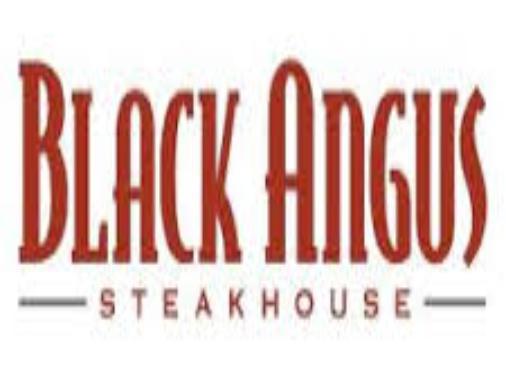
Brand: Black Angus Steakhouse
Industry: Food